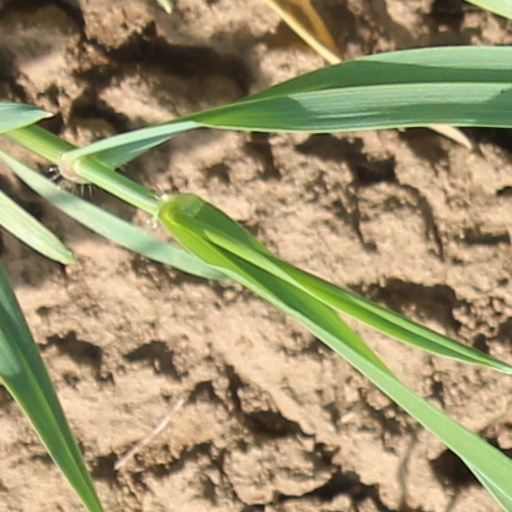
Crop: wheat